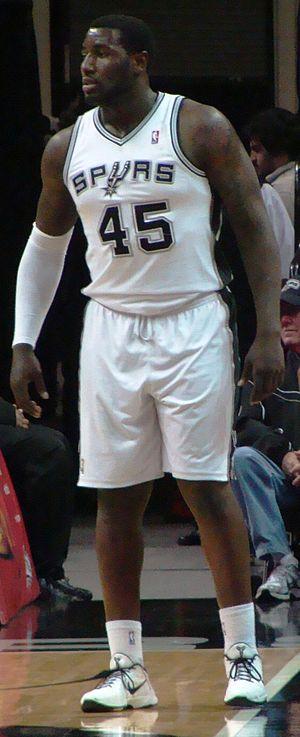
DeJuan Lamont Blair est un joueur américain de basket-ball professionnel évoluant dans l'équipe des Suns de Phoenix. Il est né le 22 avril 1989 à Pittsburgh en Pennsylvanie. Il joue au poste d'ailier fort.